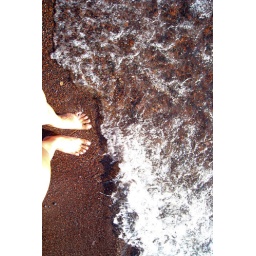
Stay in the water just long enough before the little fish feed off you ;)